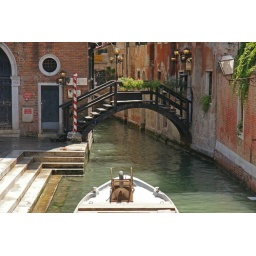
One of the smaller canals in Venice. The black bridge is the entry of the Antica Trattoria &amp;quot;Poste Vecie&amp;quot;, the oldest restaurant of Venice.